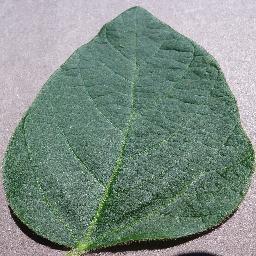
Label: Soybean___healthy